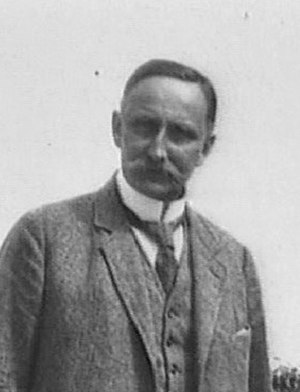
Karl Haushofer (geograf)
Karl Haushofer var en tysk militærpersonlighed, og geograf, søn af Max Haushofer og fader til Albrecht Haushofer.